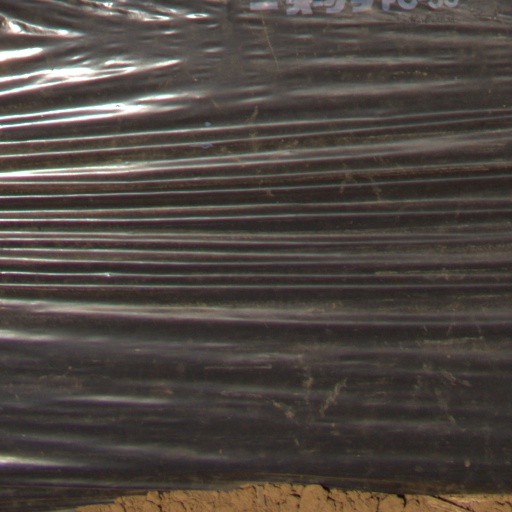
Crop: Jerusalem artichoke